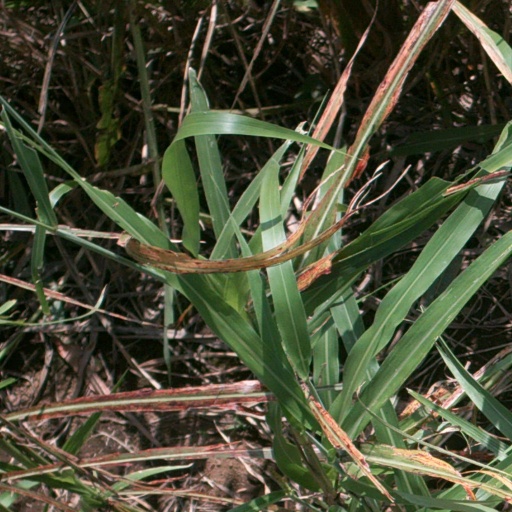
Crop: sorghum